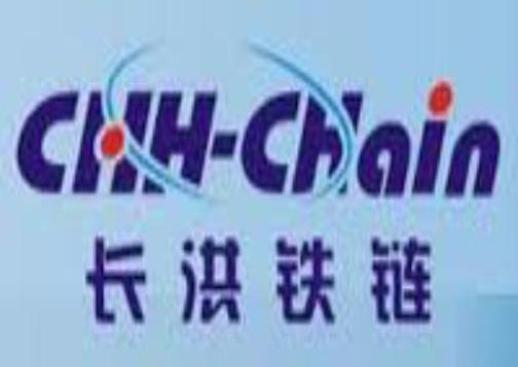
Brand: changhong
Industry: Electronic